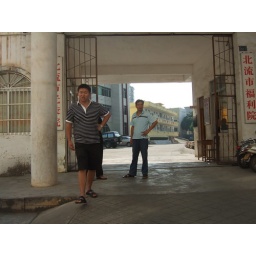
more of the entrance - left hand sign (red writing) says - old peoples' home - right hand sign in red says children's home